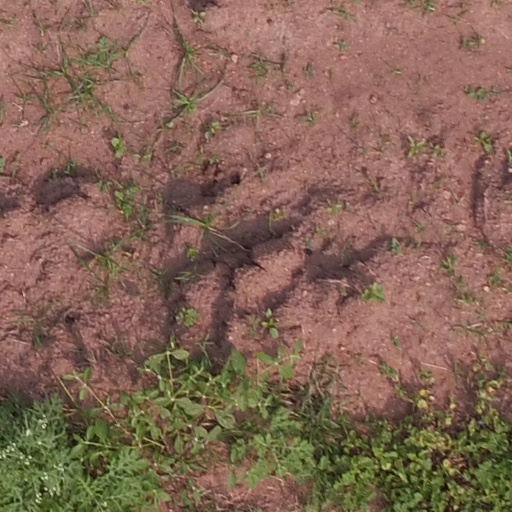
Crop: maize; corn